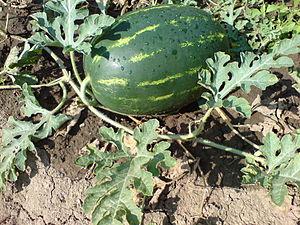
La pastèque, aussi appelée melon d'eau, est une espèce de plantes herbacées de la famille des Cucurbitacées, originaire d'Afrique de l'Ouest, largement cultivée pour ses gros fruits lisses, à chair rouge, jaune, verdâtre ou blanche et à graines noires ou rouges. Le terme désigne également ce fruit. Le fruit pèse généralement, à maturité, entre 2 et 5 kg.